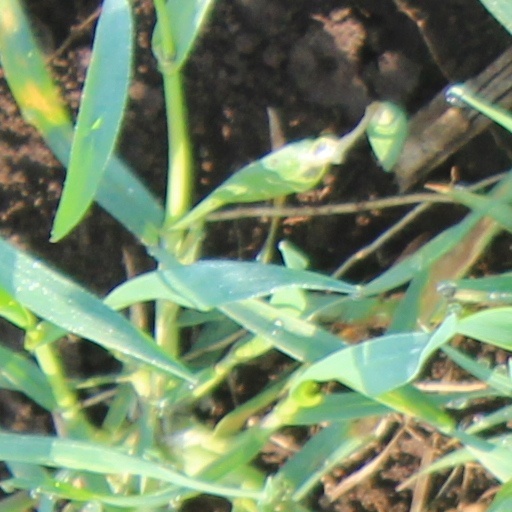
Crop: wheat